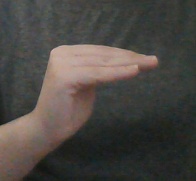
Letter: haa